Answer in natural language. How many Chairs are visible in the scene? Choose between the following options: 4, 3, 1, 4 or 5
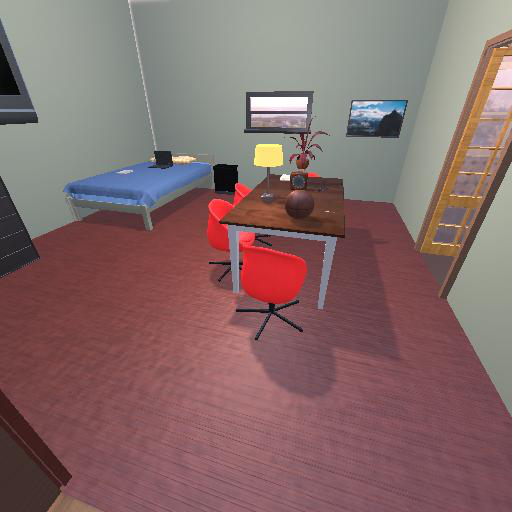
<answer>4</answer>